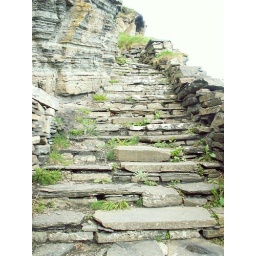
Fishermen's wives used to carry the fish up these in baskets on their backs.